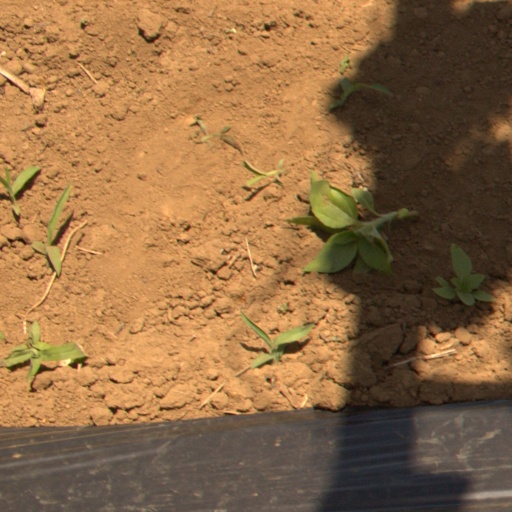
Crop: Jerusalem artichoke